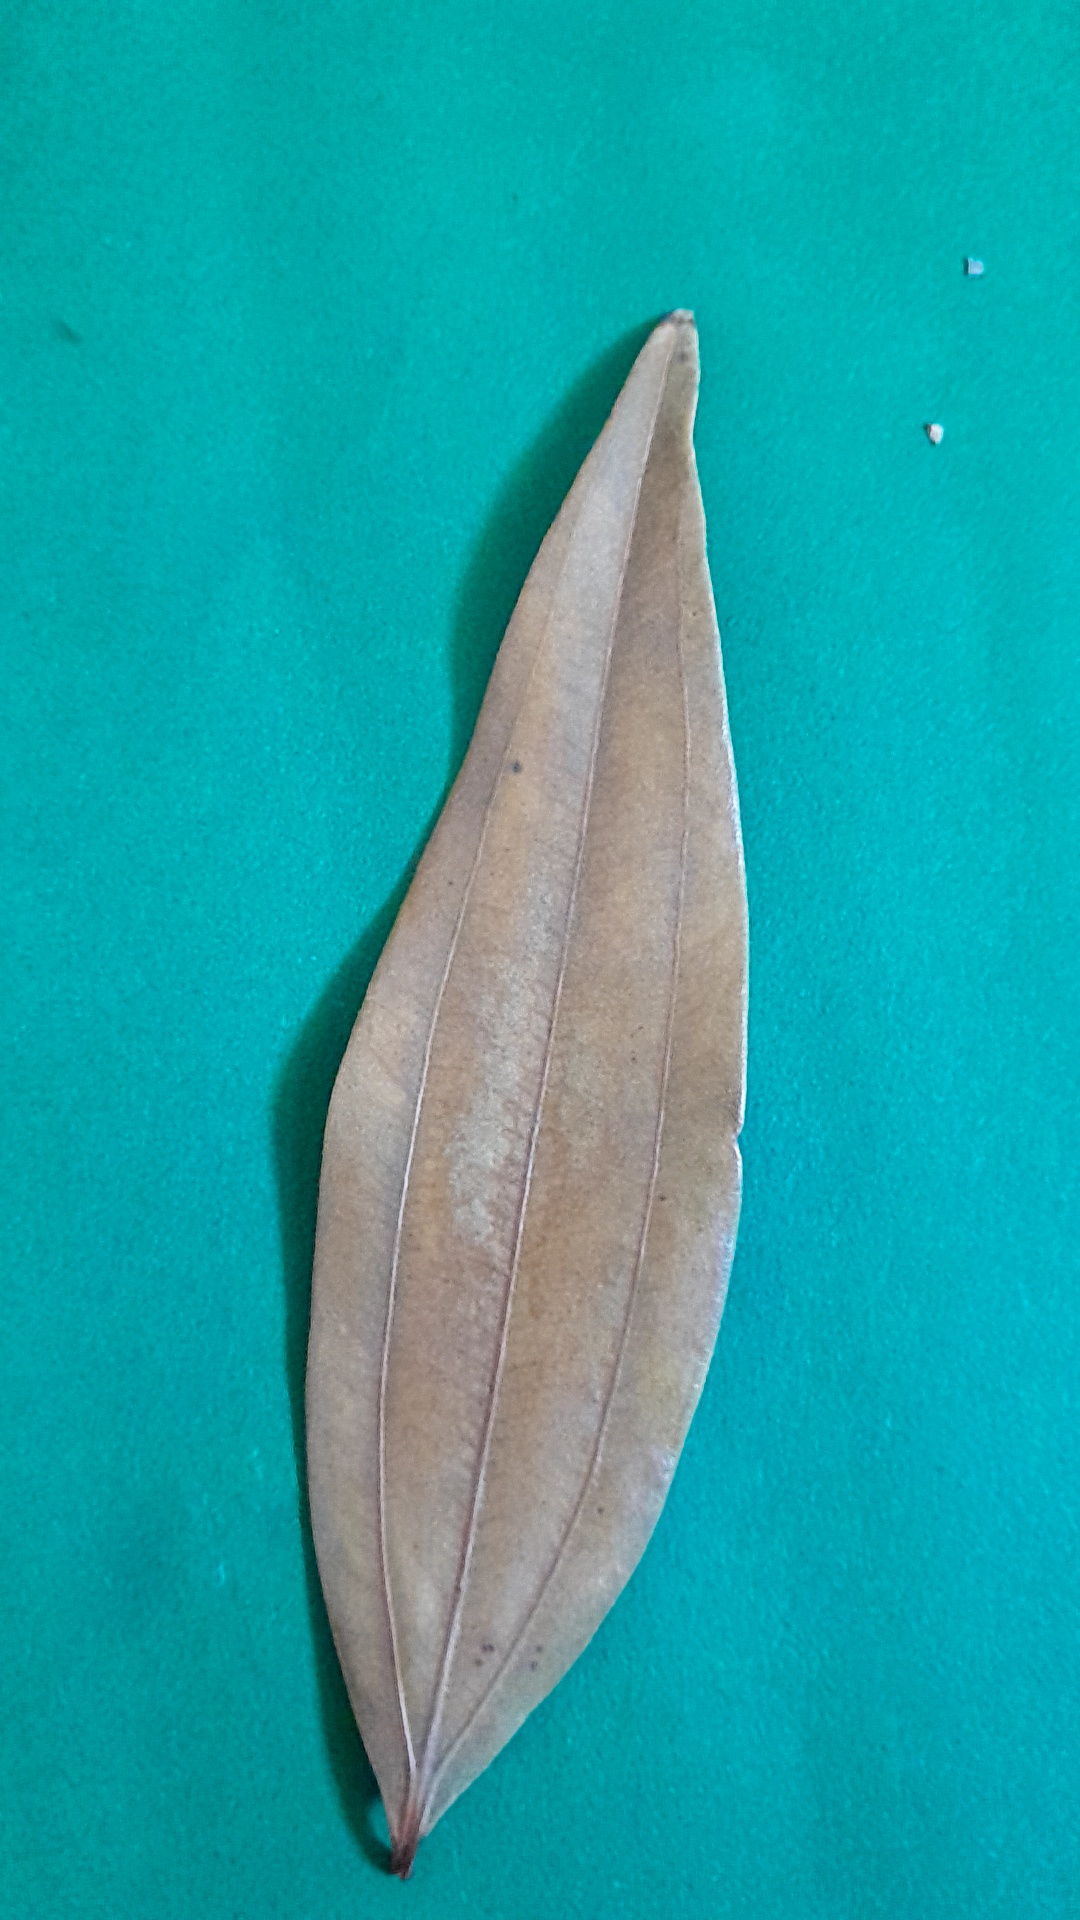
Label: Dry Leaf